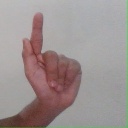
अक्षर: ळ